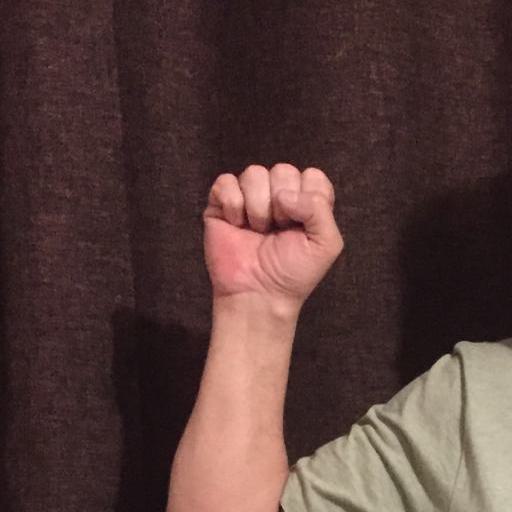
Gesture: fist